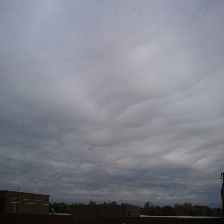
Cloud type: Altostratus